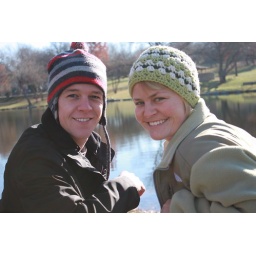
stocking hats with lake in background